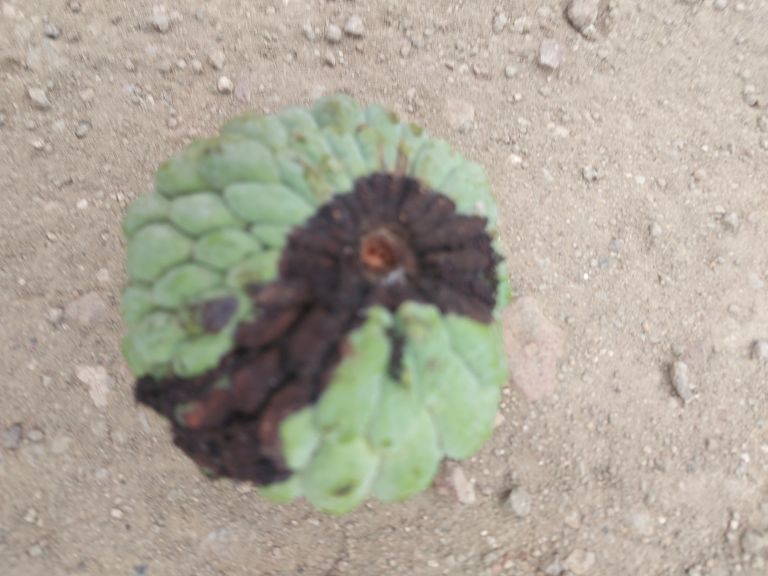
Disease label: Diplodia Rot